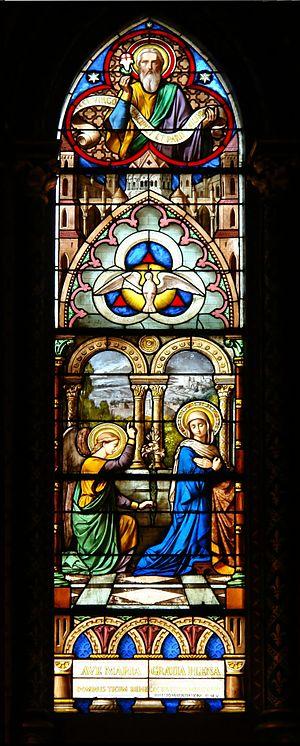
Vitraux de la basilique Notre-Dame, Genève, Suisse.
La basilique Notre-Dame de Genève est le principal sanctuaire catholique de Genève, l'ancienne cathédrale Saint-Pierre étant devenue temple protestant.